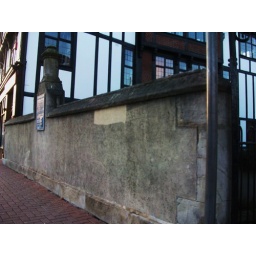
Clattern bridge in High street Kingston 24/11/10